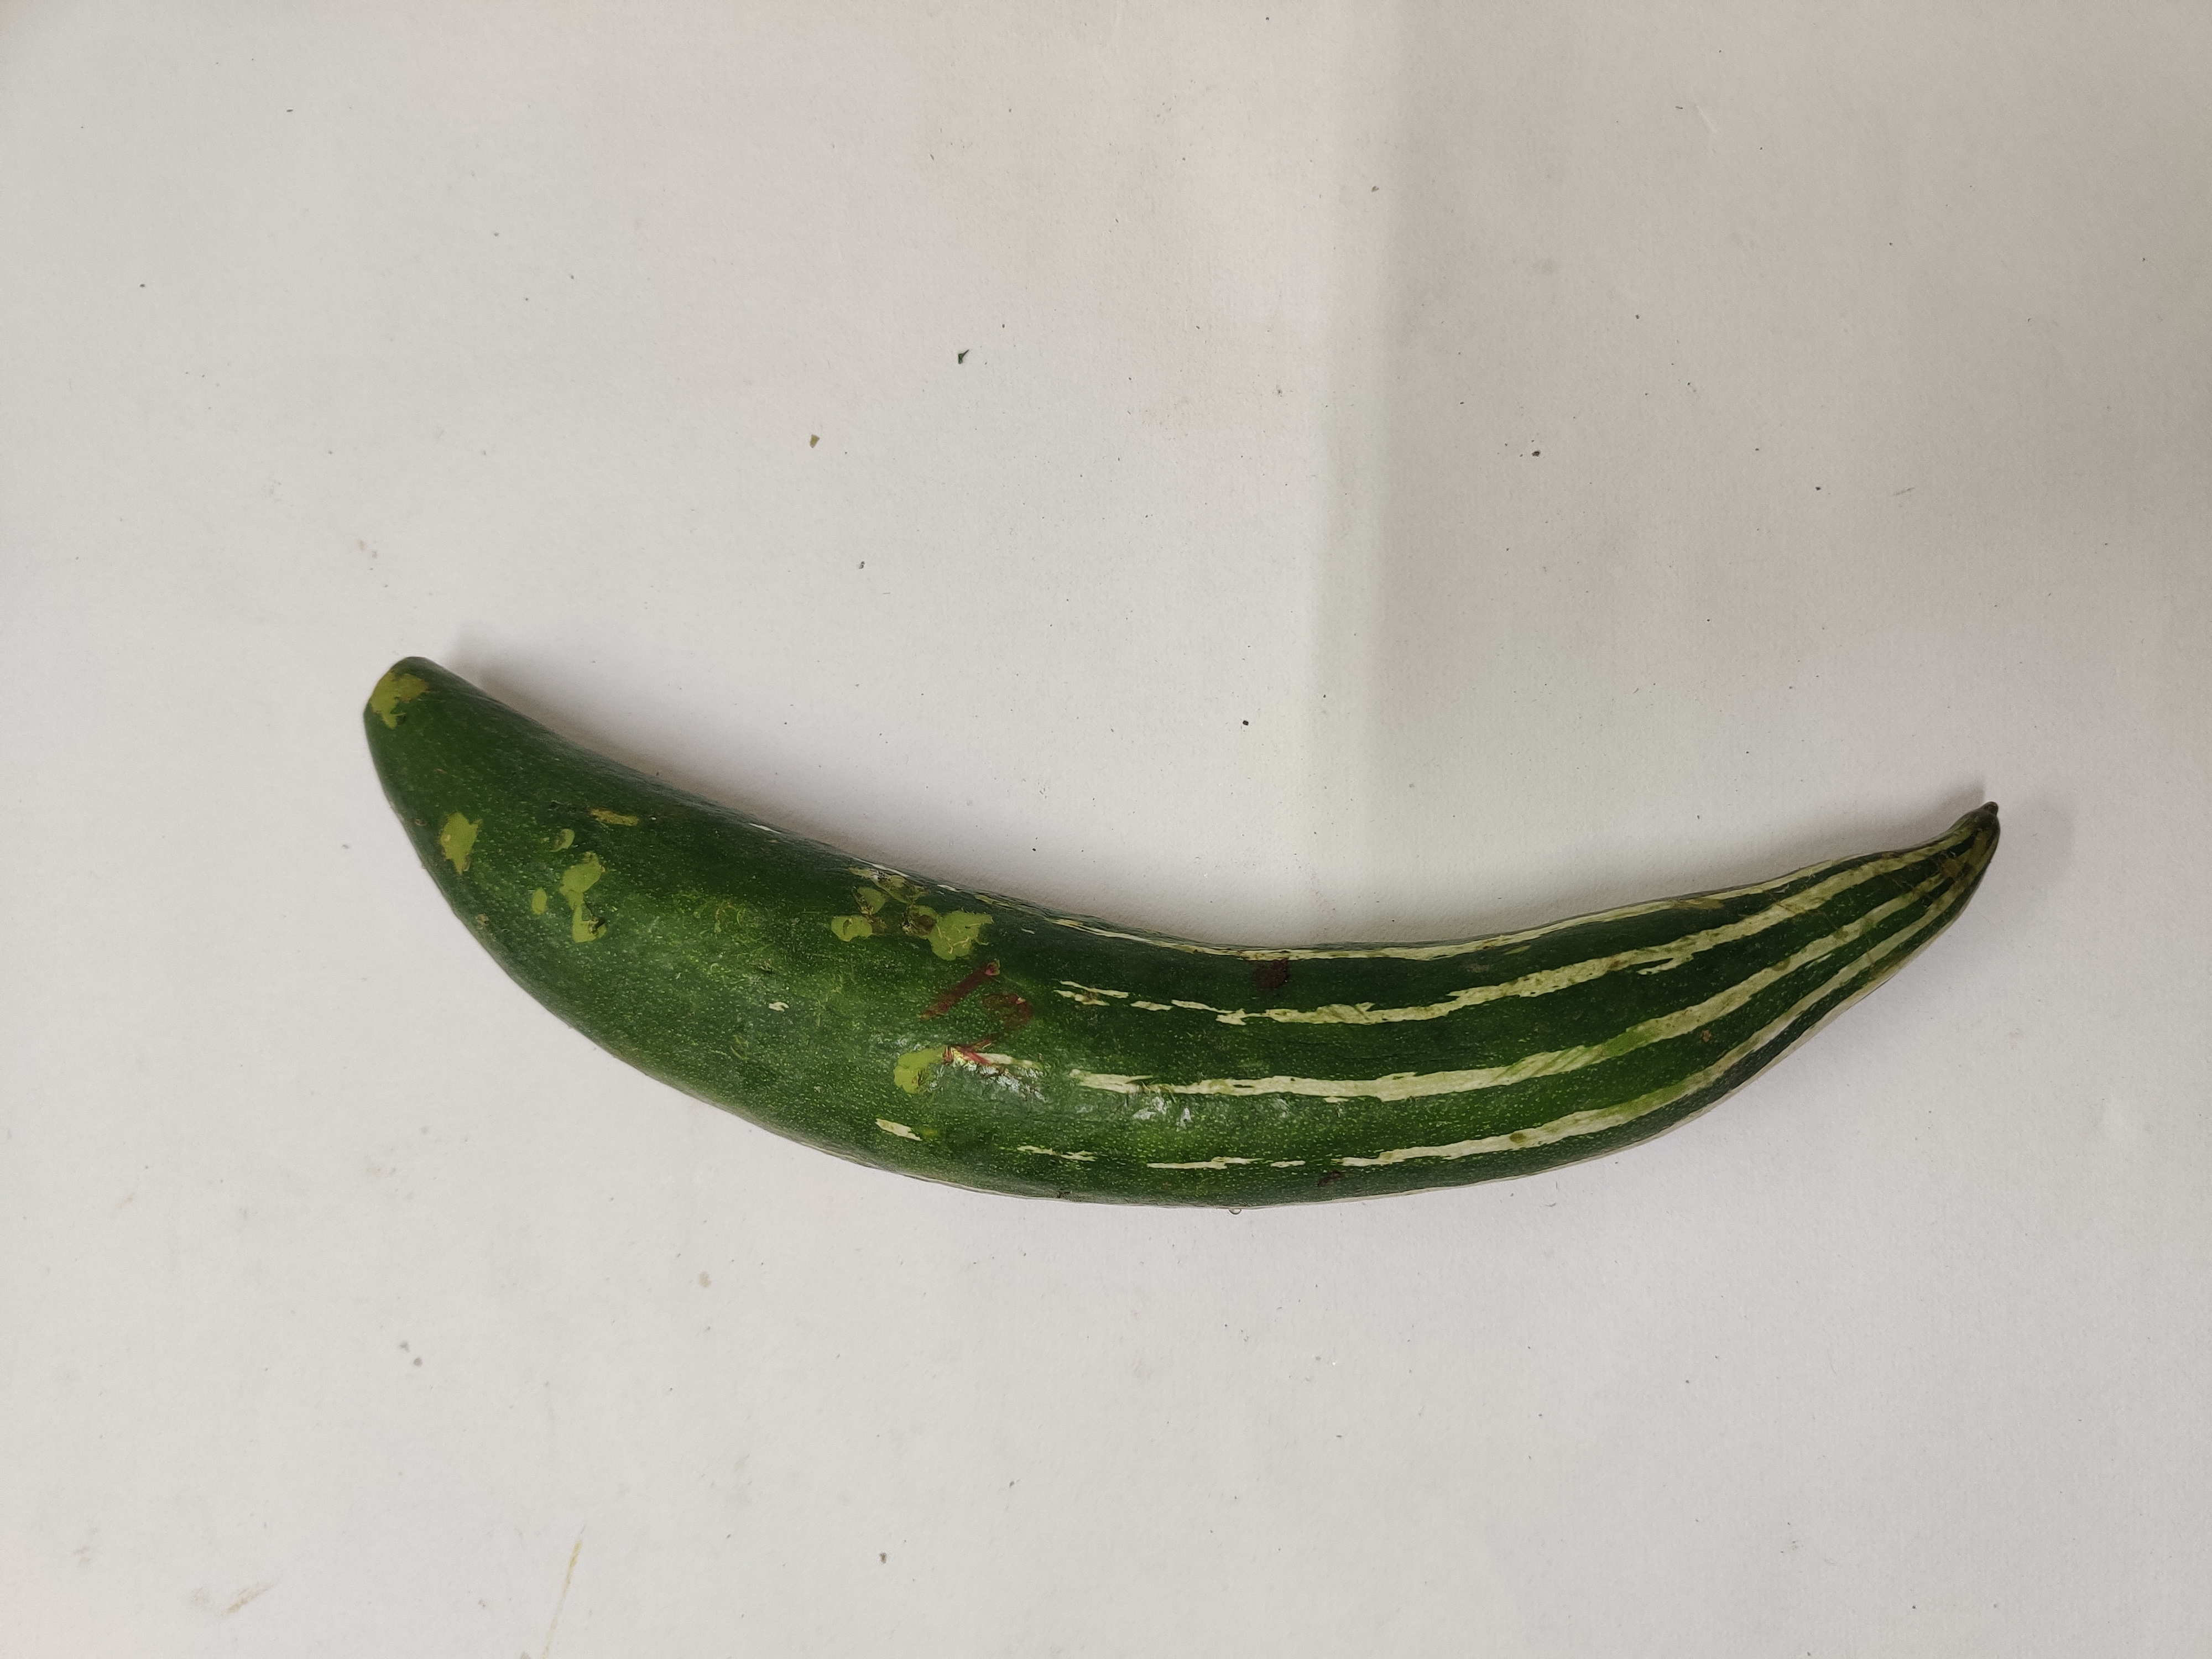
Crop: Snake Gourd
Condition: Damaged